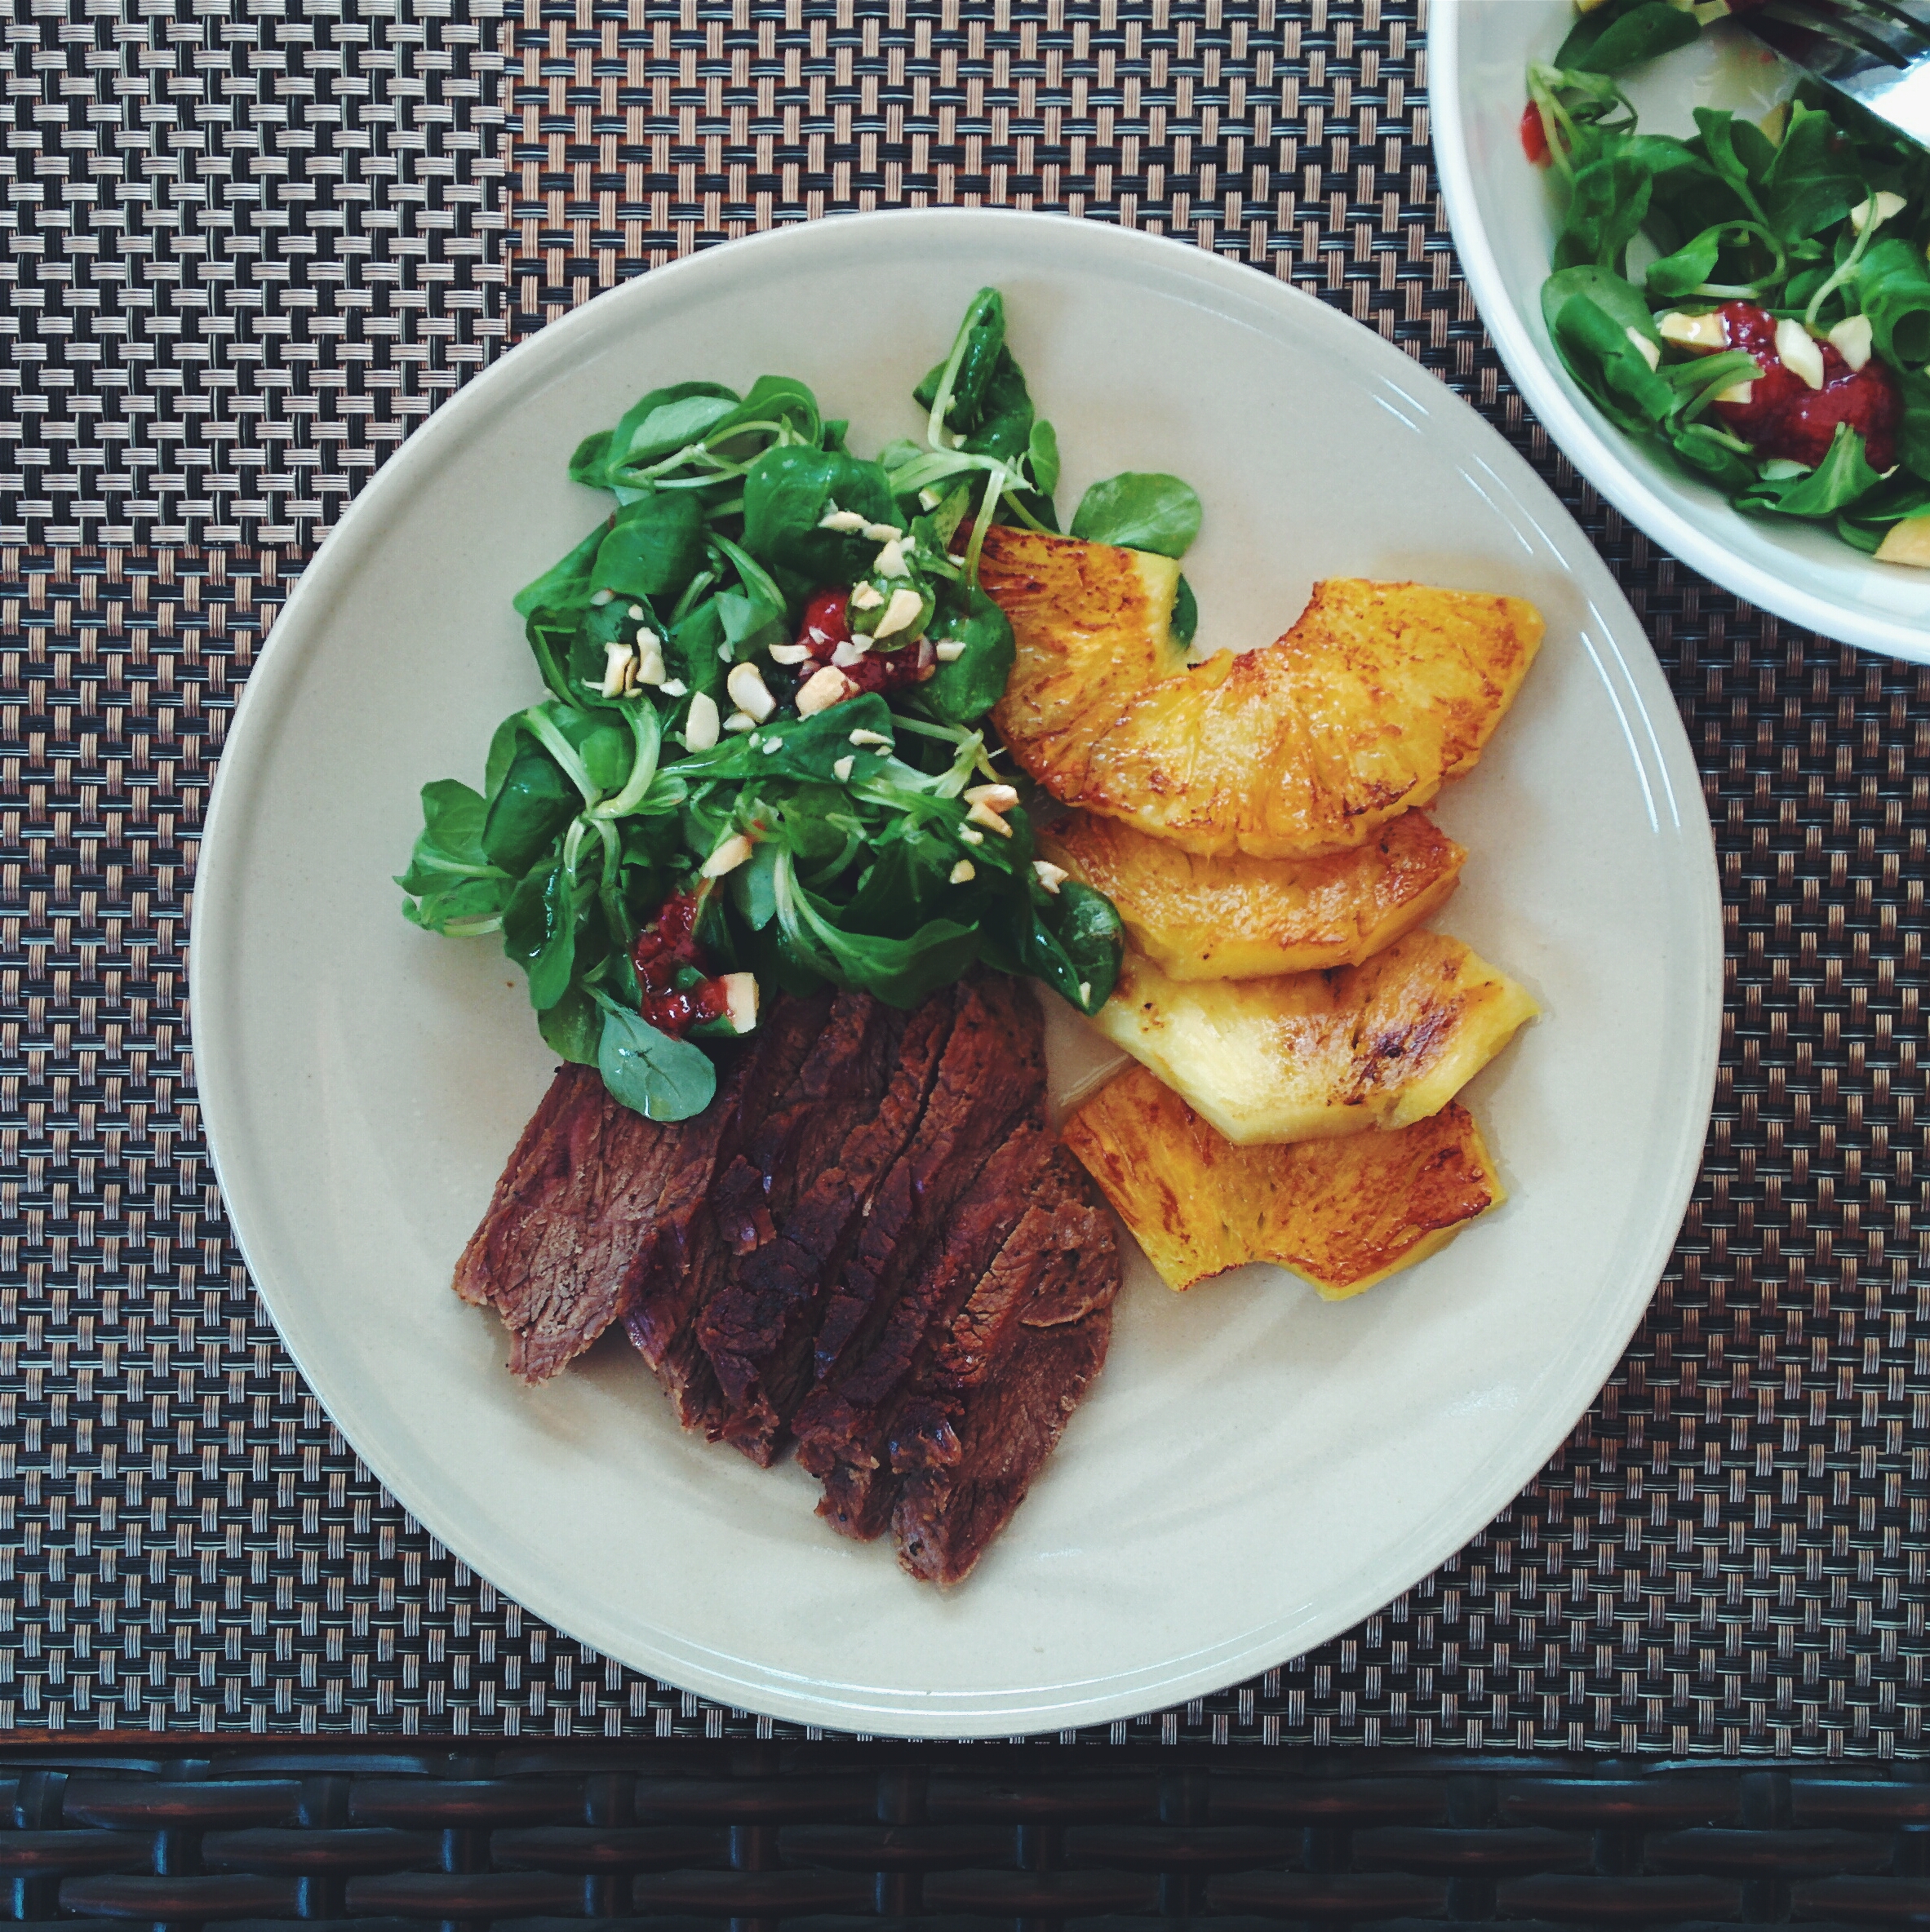
dish, food, cuisine, ingredient, flat iron steak, meat, steak, produce, recipe, rib eye steak, meal, lunch, garnish, pork chop, brunch, short ribs, pork steak, meat chop, veal, pork ribs, spare ribs, pork belly, breakfast, leaf vegetable, Steak au poivre, braising